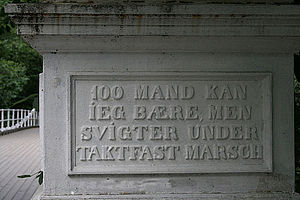
Åmotbrua
Teksten på inskriptionen.
Åmotbrua er en gangbro over Akerselva i Grünerløkka i Oslo, Norge.